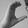
ASL letter: C